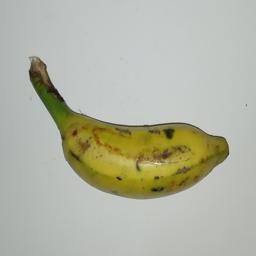
Ripeness: Semi-ripe